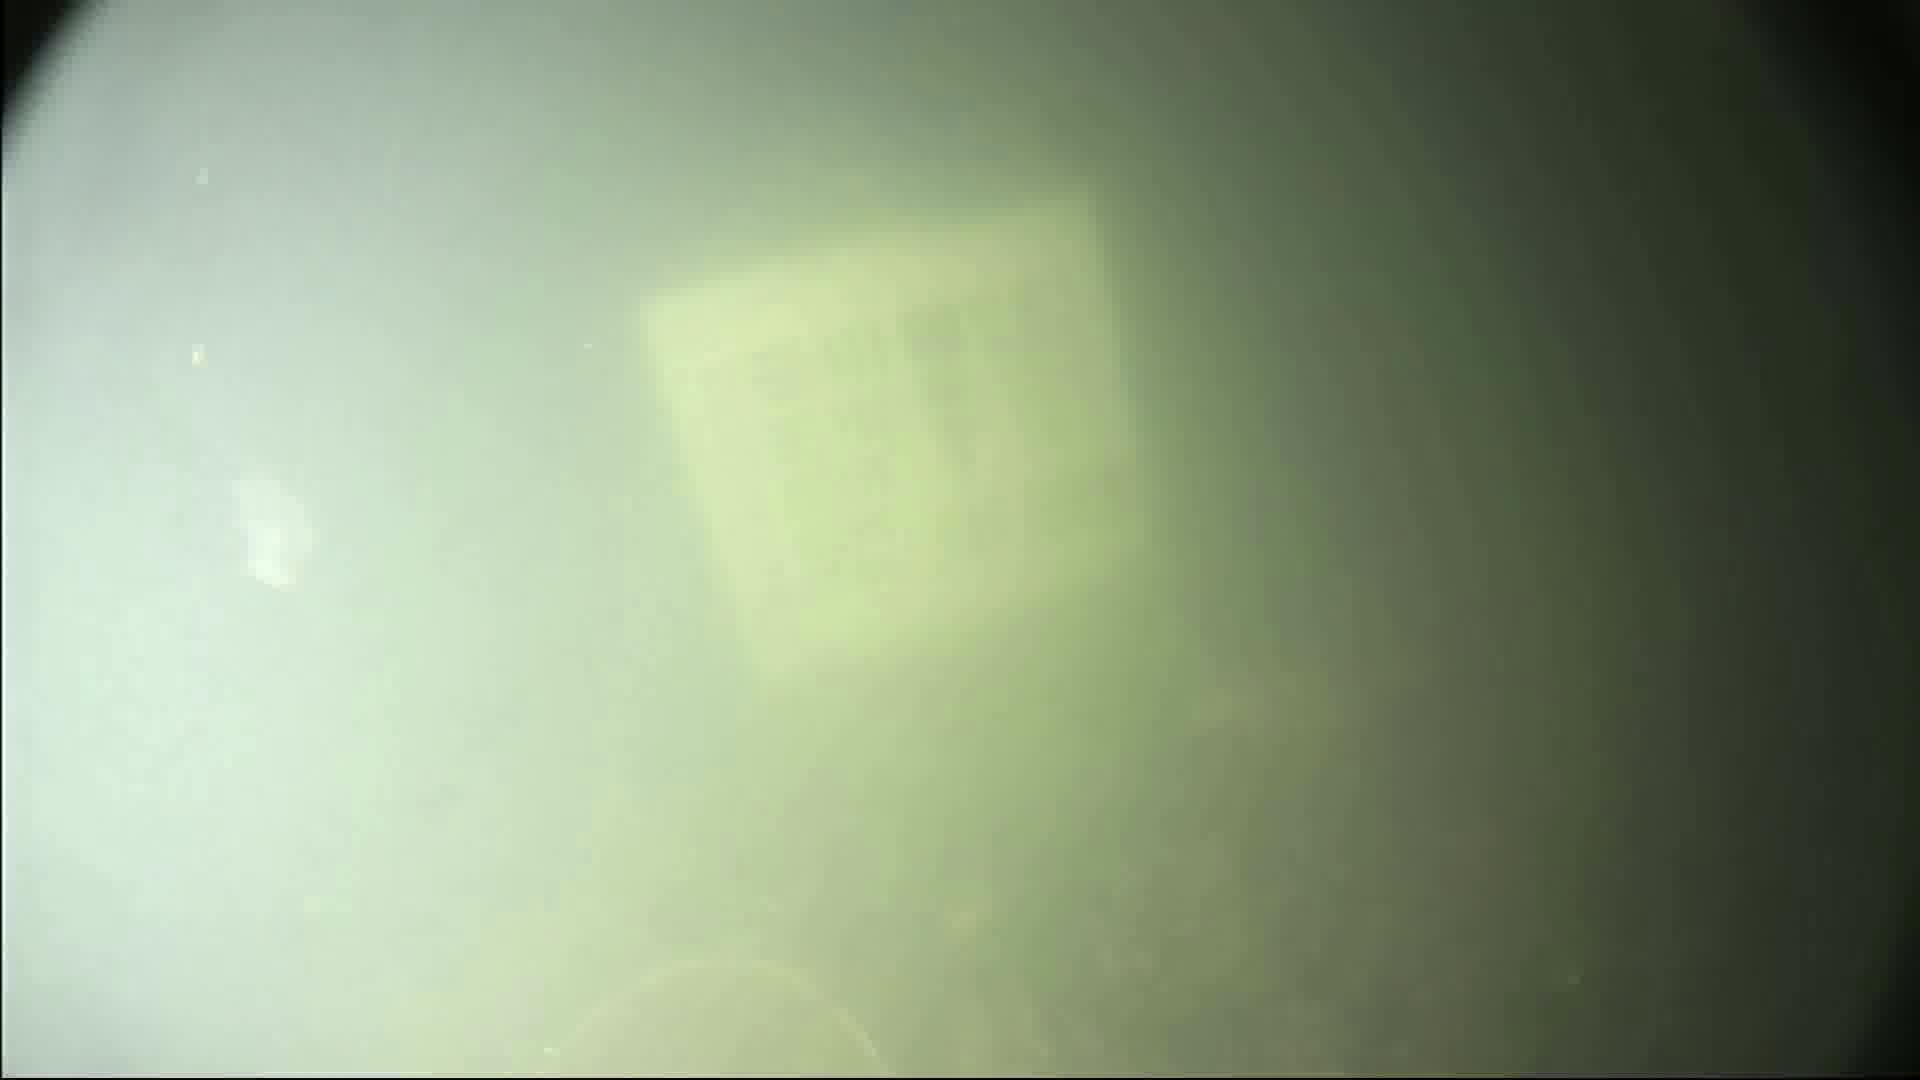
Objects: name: jellyfish